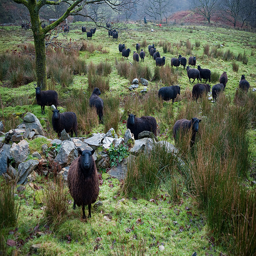
A group of black sheep in a field.
A heard of black sheep standing in the field.
many brown and black sheep bushes grass rocks and trees
A group of many black and brown sheep grazing in a field.
a large herd of animals standing in the woods